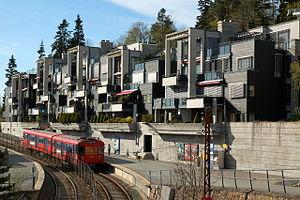
Holmenkollen est un quartier résidentiel d'Oslo en Norvège.